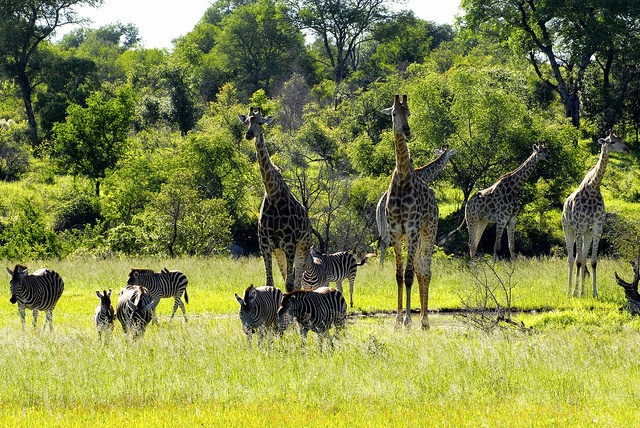
Wildlife including zebras and giraffes are on a grassy area near trees and bushes.
Giraffes and zebras standing amid green grass, with trees in the background.
A group of wild animals standing on a lush green field.
Zebras and giraffes meander together in a wildlife park
A herd of zebras and giraffes running through a field.